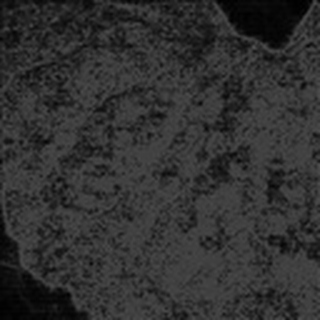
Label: cotton_powdery_mildew